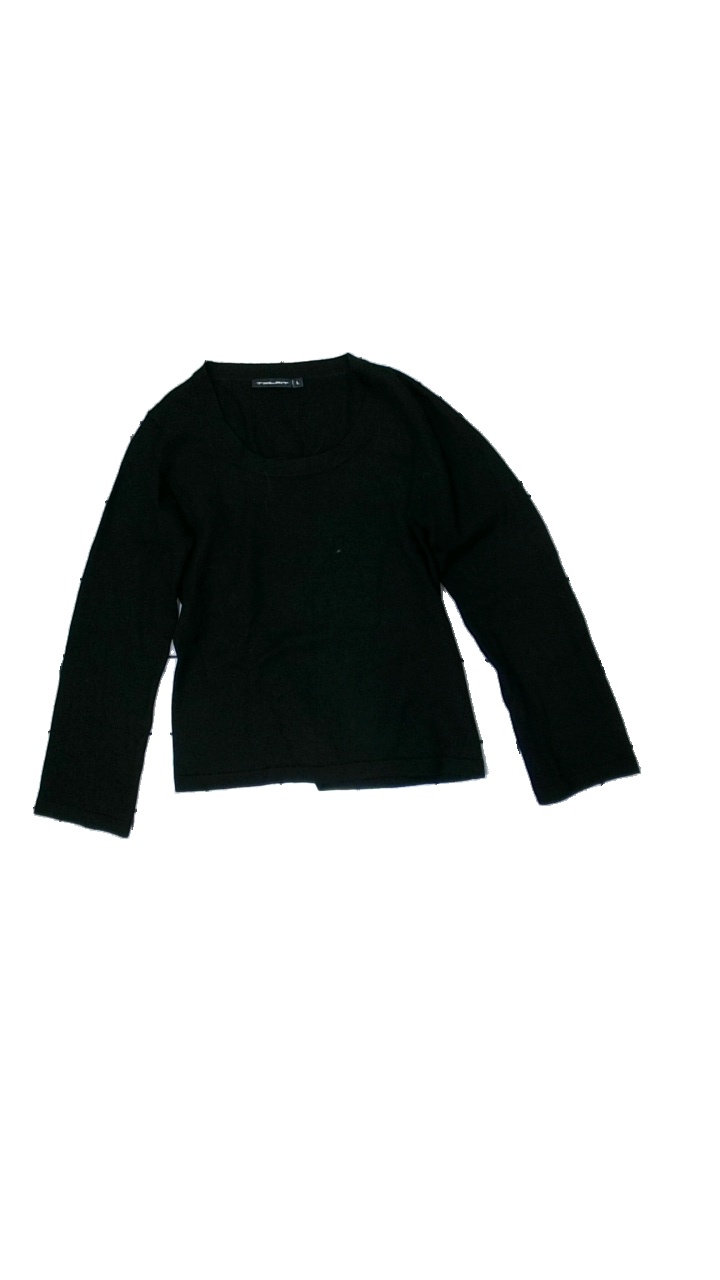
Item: Top (Ladies)
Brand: Twilfit
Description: Black knitted top
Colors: Black
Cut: Tight, C-collar
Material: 56% Acryl 44% Wool
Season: All
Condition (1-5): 2
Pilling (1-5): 2
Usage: Export
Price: <50